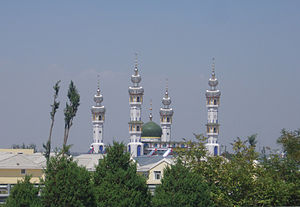
Wuzhong (Ningxia) / Historie
Moské i Wuzhong
Wuzhong er et bypræfektur i Ningxia i Folkerepublikken Kina. Præfekturet har et areal på 20.733 km², og en befolkning på 1.160.000 mennesker, med en tæthed på 56 indb./km².